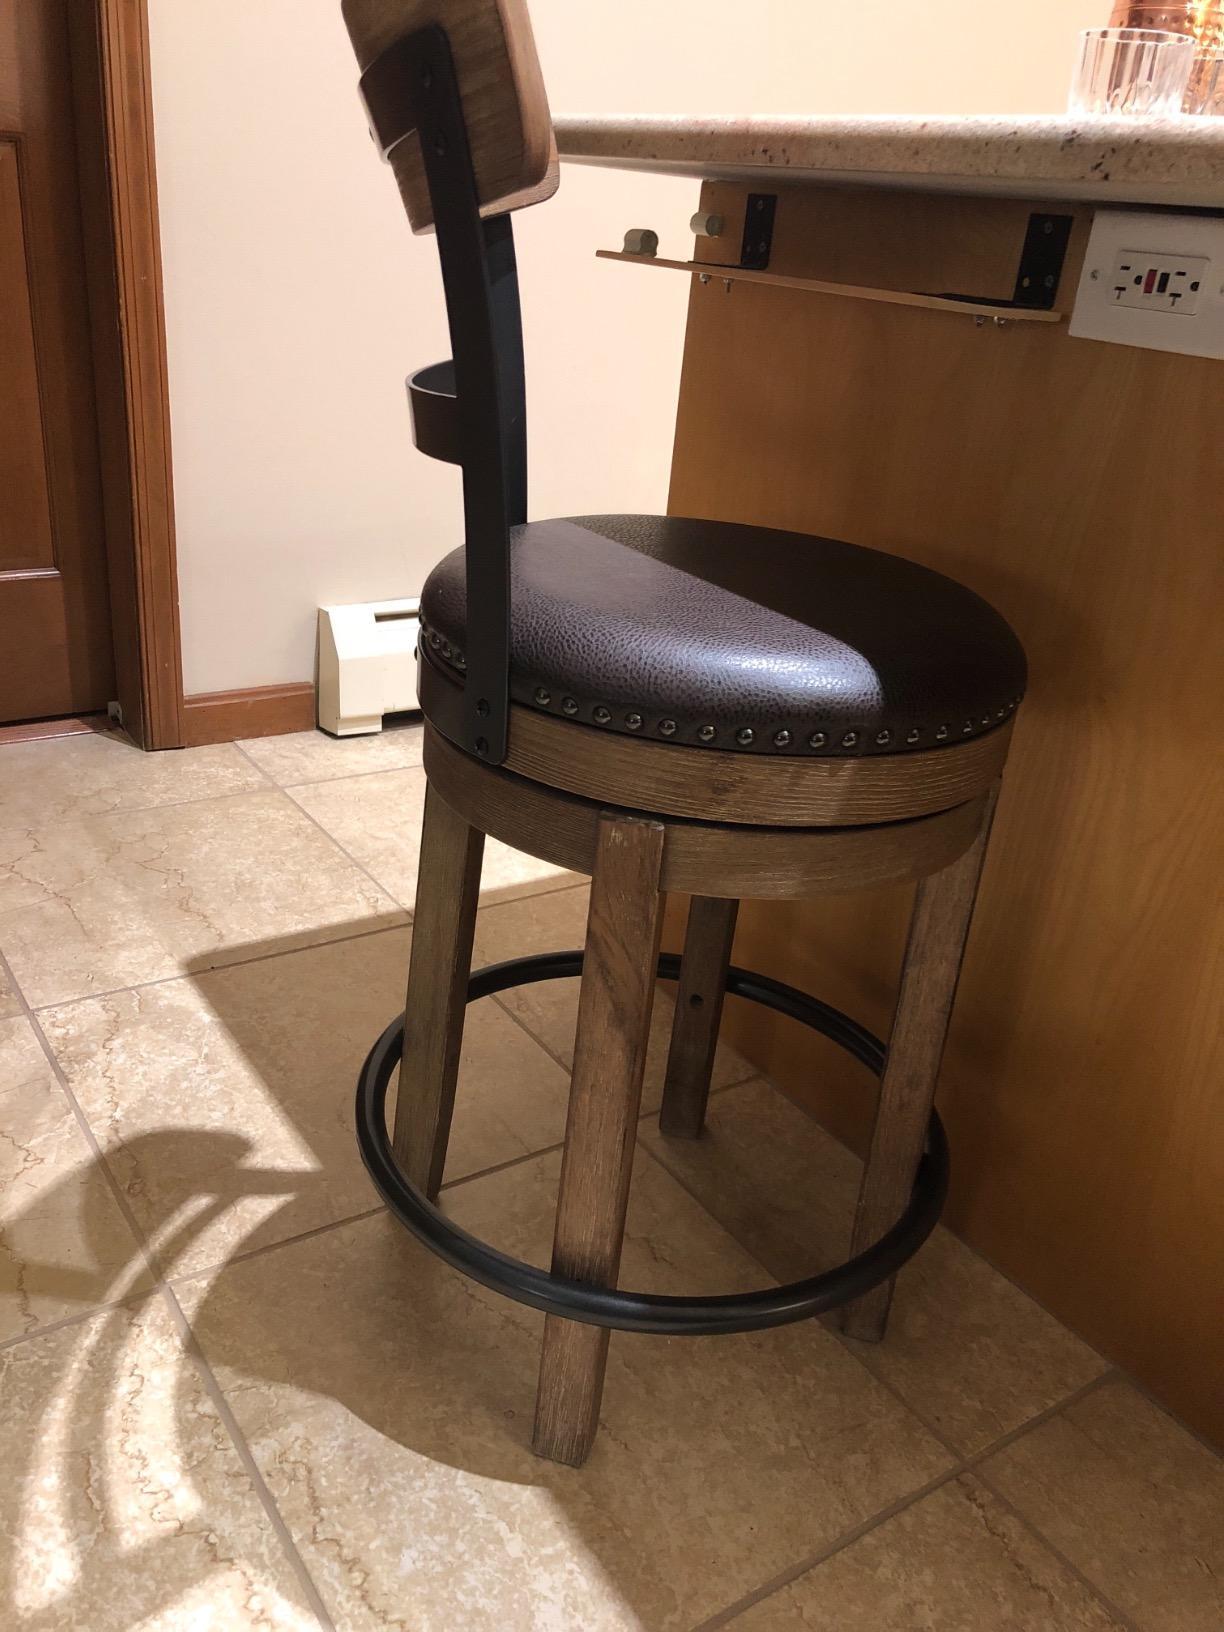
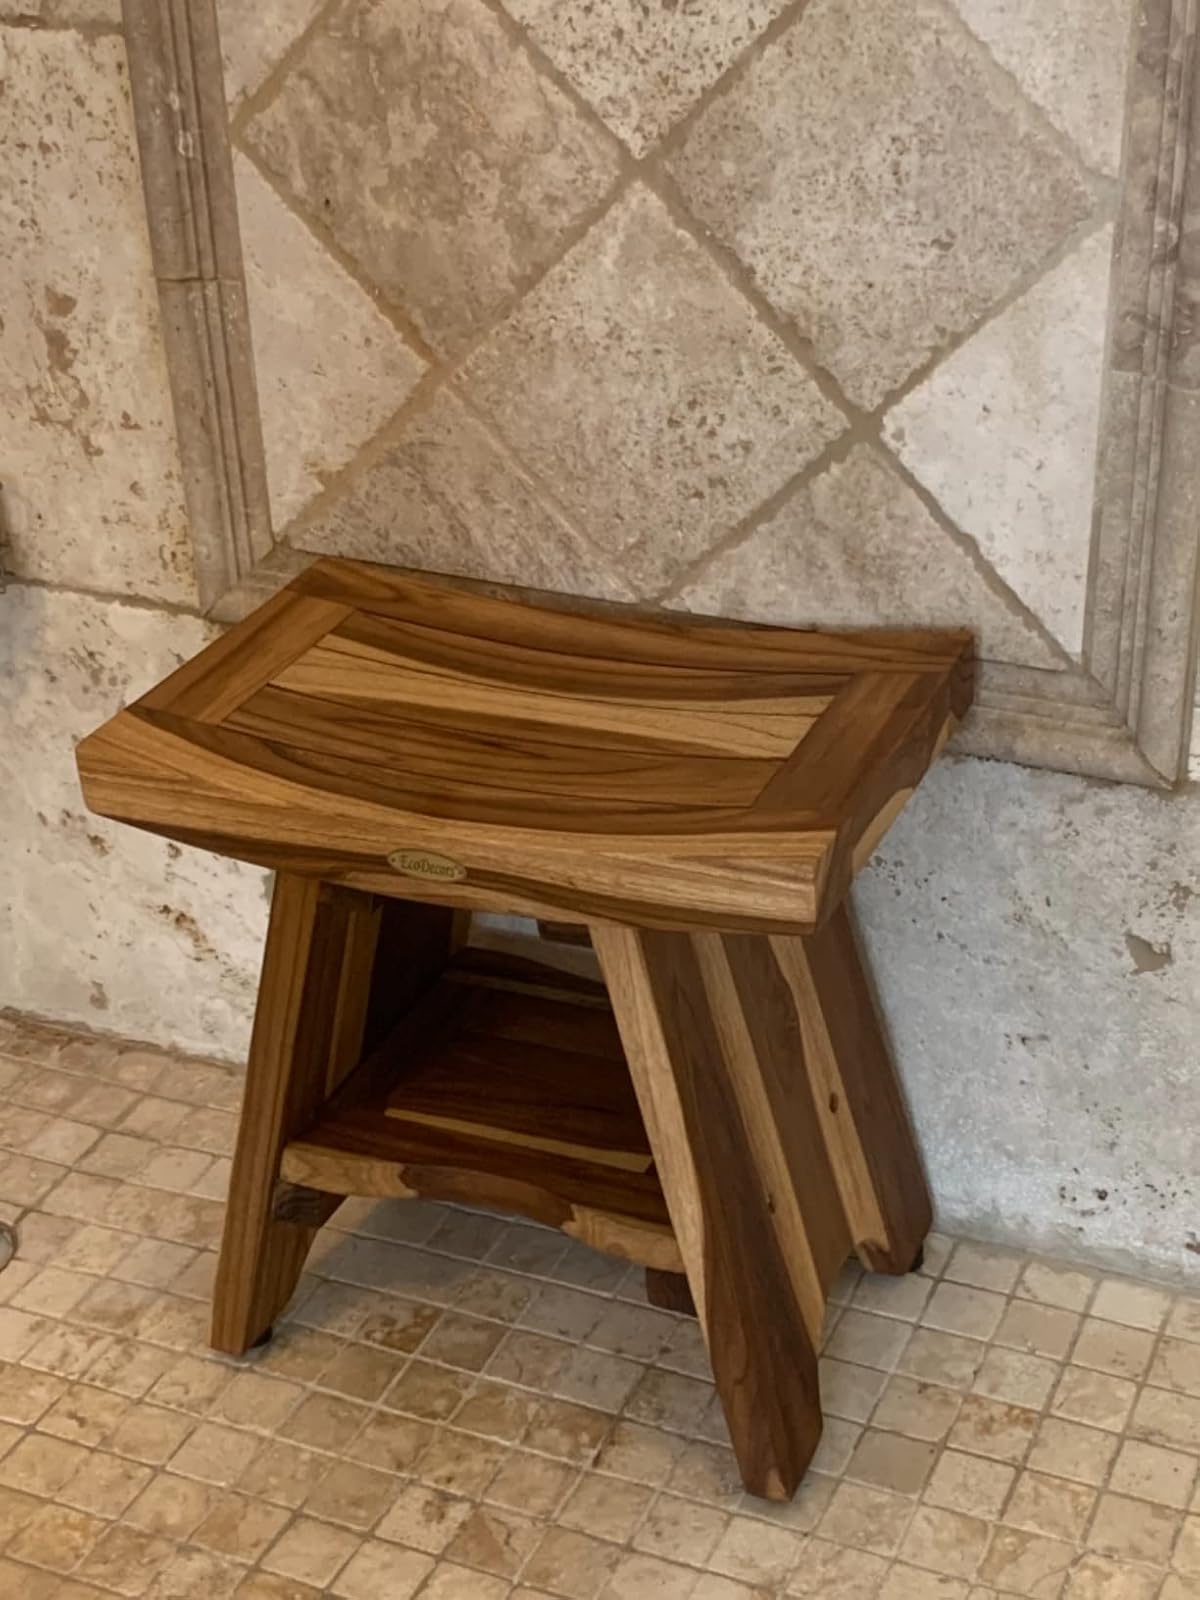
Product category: stool
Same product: no